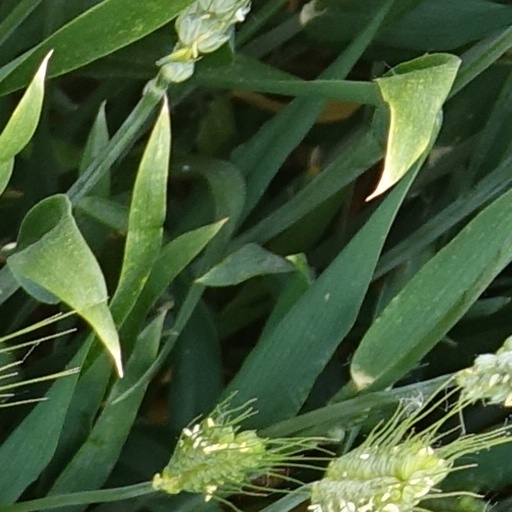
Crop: wheat